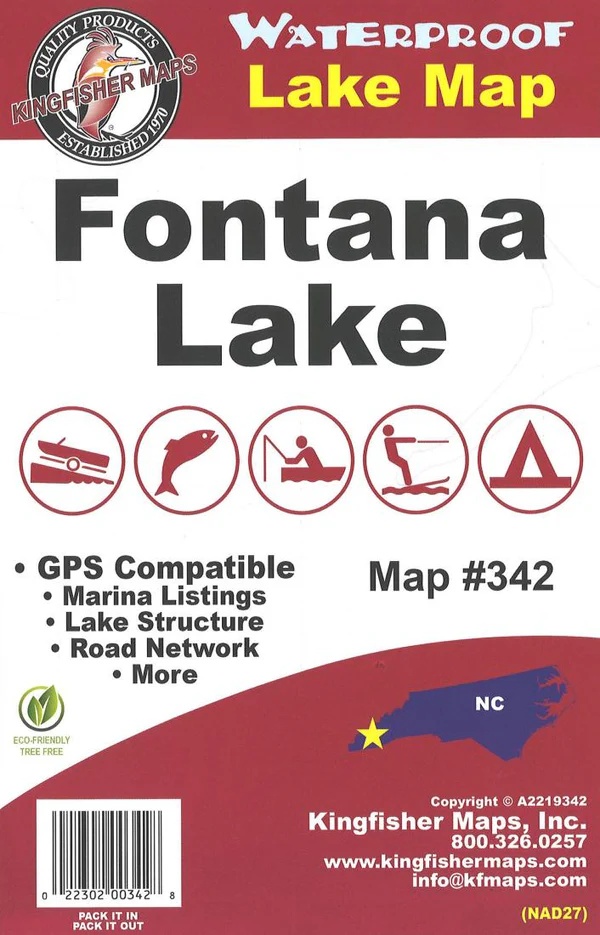
Fontana Lake Fishing Map-342
Brand: Kingfisher Maps
Free USA Shipping Waterproof lake map of Fontana, NC showing access areas, facilities, water hazards, and water depths at 40-foot contour intervals. Type: Folded Map Subtype: Fishing Language: English Scale: 1:30,000 Regions Covered: North America, Southern U.S. Countries Covered: United States States Covered: North Carolina MPN: 342 Folded Size: 5.91" (W) x 9.06" (H) Unfolded Size: 35.04" (W) x 22.83" (H) Weight: 3.5 oz
Category: Sporting Goods > Outdoor Recreation > Fishing > Fishing Tackle > Fishing Sinkers > Fishing Pyramids